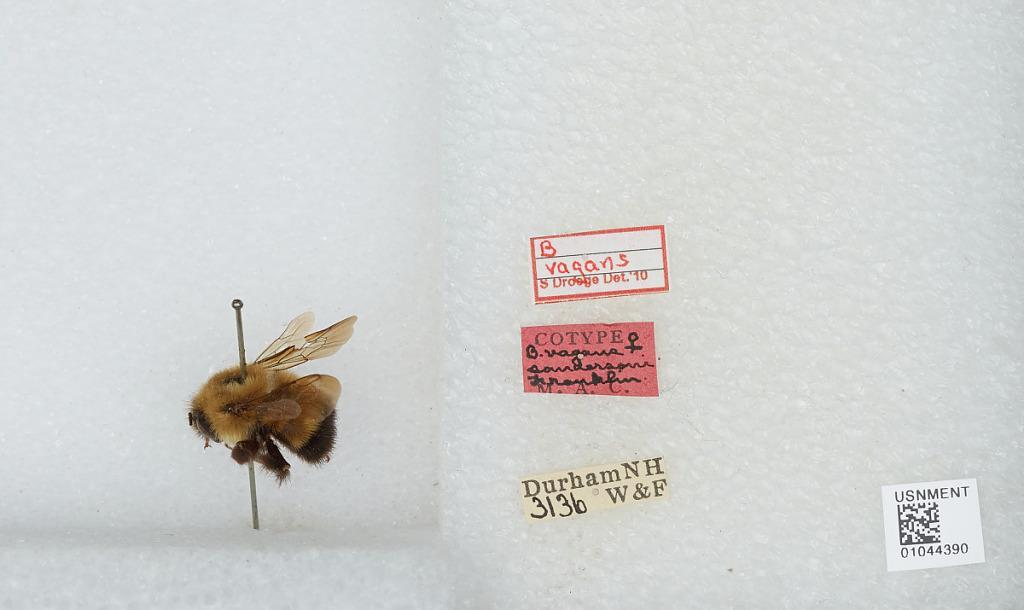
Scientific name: Bombus (Pyrobombus) vagans vagans Smith
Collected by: W. & F.
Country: United States
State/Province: New Hampshire
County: Strafford
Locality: Durham
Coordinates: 43.1339, -70.9264